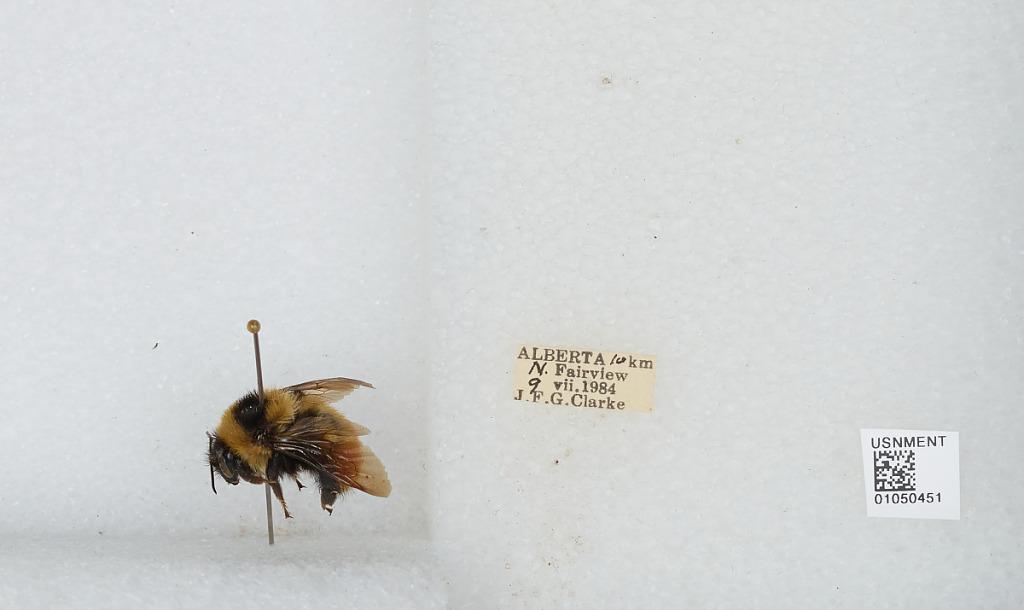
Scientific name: Bombus sp.
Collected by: J. Clarke
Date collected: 1984-7-9
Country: Canada
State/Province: Alberta
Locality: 10 km North of Fairview
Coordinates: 56.1564, -118.4